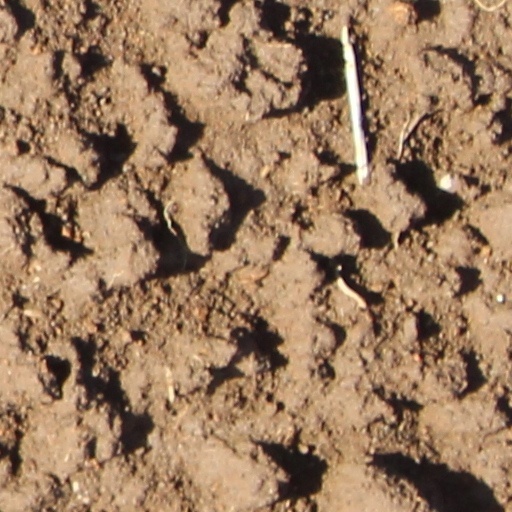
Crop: wheat